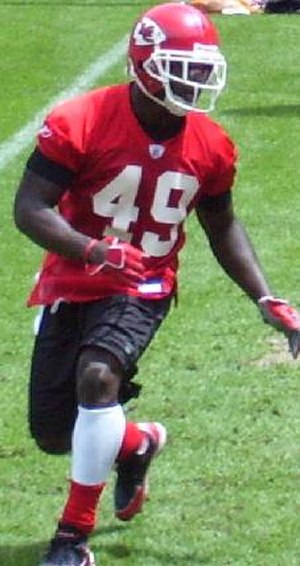
Bernard Pollard
Bernard Pollard
Bernard Karmell Pollard er en amerikansk footballspiller, der spiller i NFL som safety for Tennessee Titans. Han kom ind i ligaen i 2006, og har tidligere spillet for Kansas City Chiefs, Houston Texans og Baltimore Ravens.